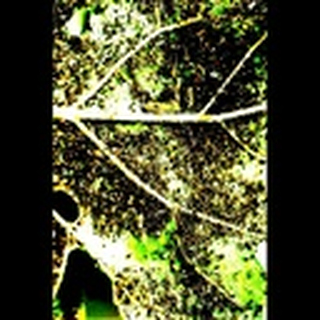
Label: cotton_aphids